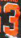
Number: 3